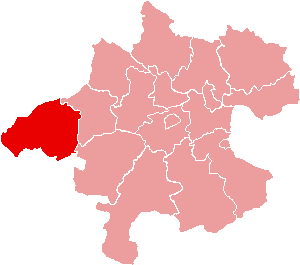
Le district de Braunau am Inn est une subdivision territoriale du Land de Haute-Autriche en Autriche.